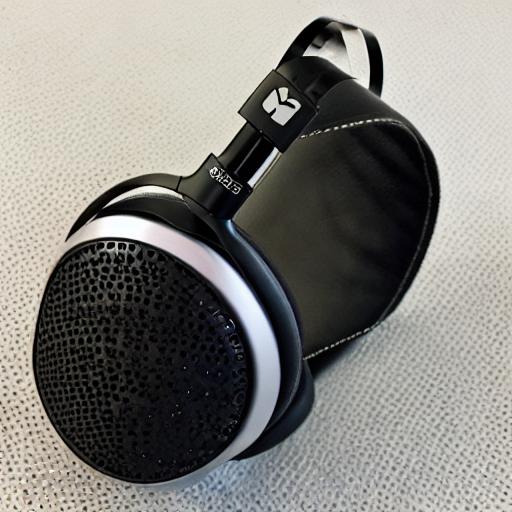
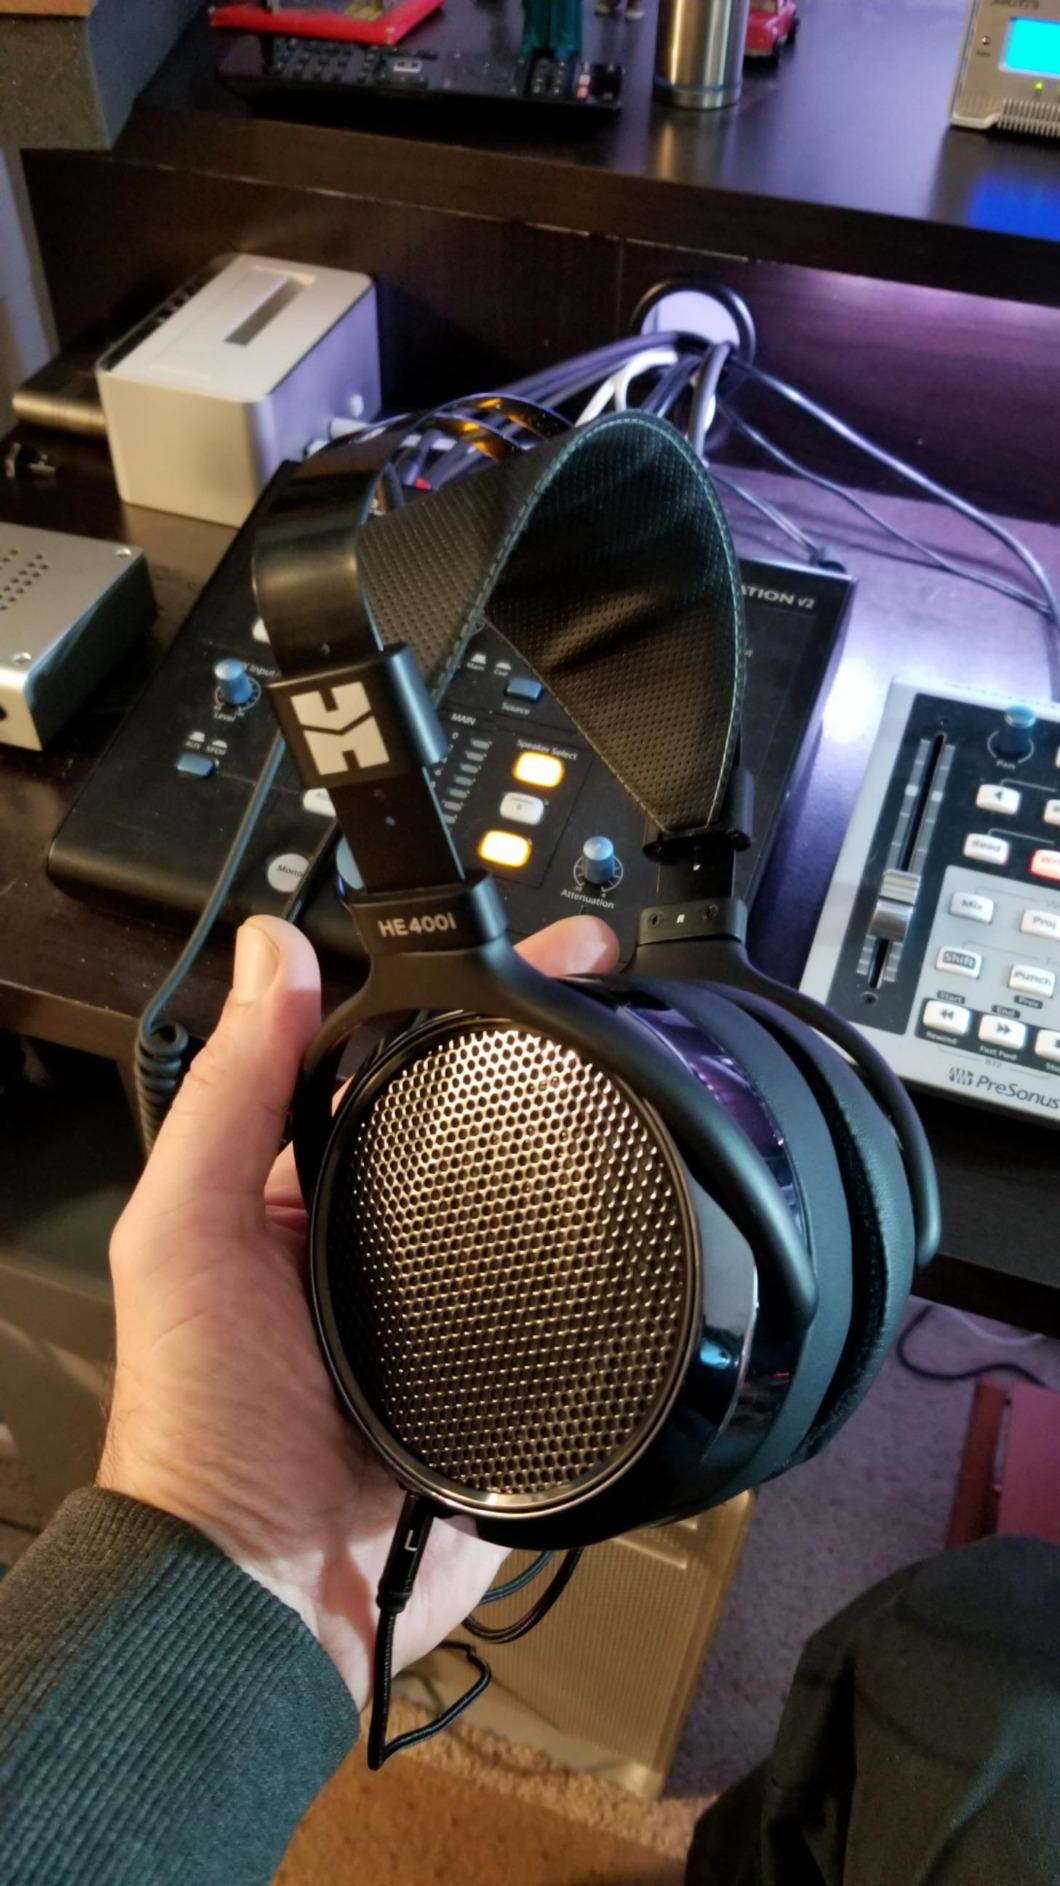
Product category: headphones
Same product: no